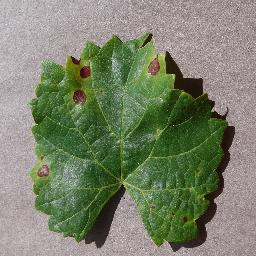
Label: Grape___Black_rot